Night Light (TV series)

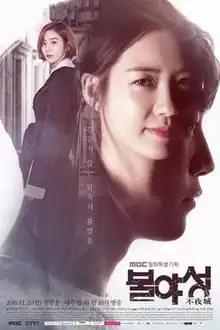

Night Light is a South Korean television series starring Lee Yo-won, Jin Goo, and Uee. It aired on MBC every Monday and Tuesday at 22:00 (KST) starting from November 21, 2016.